John Moffatt (actor)

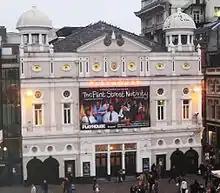
Liverpool Playhouse, where Moffatt made his debut

Moffatt was born in Badby, Daventry, Northamptonshire, the son of Ernest Moffatt and his wife Letitia, "née" Hickman, servants to Queen Alexandra at Marlborough House and Sandringham. He was educated at East Sheen County School in west London, after which he spent three years as a bank clerk in the City of London. In the evenings he attended drama classes given by John Burrell at Toynbee Hall. Moffatt kept the lessons secret from his parents, who considered the theatre too insecure a career.